Weck jar

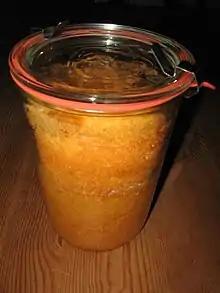
A Weck jar showing glass top, rubber seal, and tension clips

A Weck jar is a glass jar used in home canning to preserve food. It has a rubber gasket with a glass lid.